1992 Pacific typhoon season

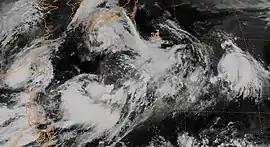
Tropical Storm Kent making landfall in Kyushu,along with Lois, Mark and Nina (as either tropical storms or tropical depressions) on August 18

There were a total of 40 tropical cyclones in the Western Pacific in 1992. 39 of these formed within the basin, and 1 storm, Tropical Storm Ekeka, formed in the Central Pacific basin, crossing the Date Line to enter the Western Pacific. Out of the 39, 32 became named tropical storms, 21 reached typhoon intensity, and 5 reached super typhoon strength. Storms are listed in numerical ascending order by their JTWC tropical depression numbers except for Ekeka, and not in alphabetical order of names. Thus, Tropical Storm Zack (22W) is listed before Super Typhoon Yvette (23W).